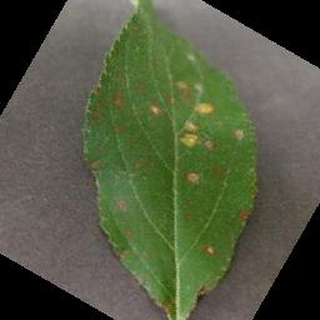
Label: apple_cedar_apple_rust